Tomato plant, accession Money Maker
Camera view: horizontal (90 deg, fisheye); turntable rotation: 90 degrees
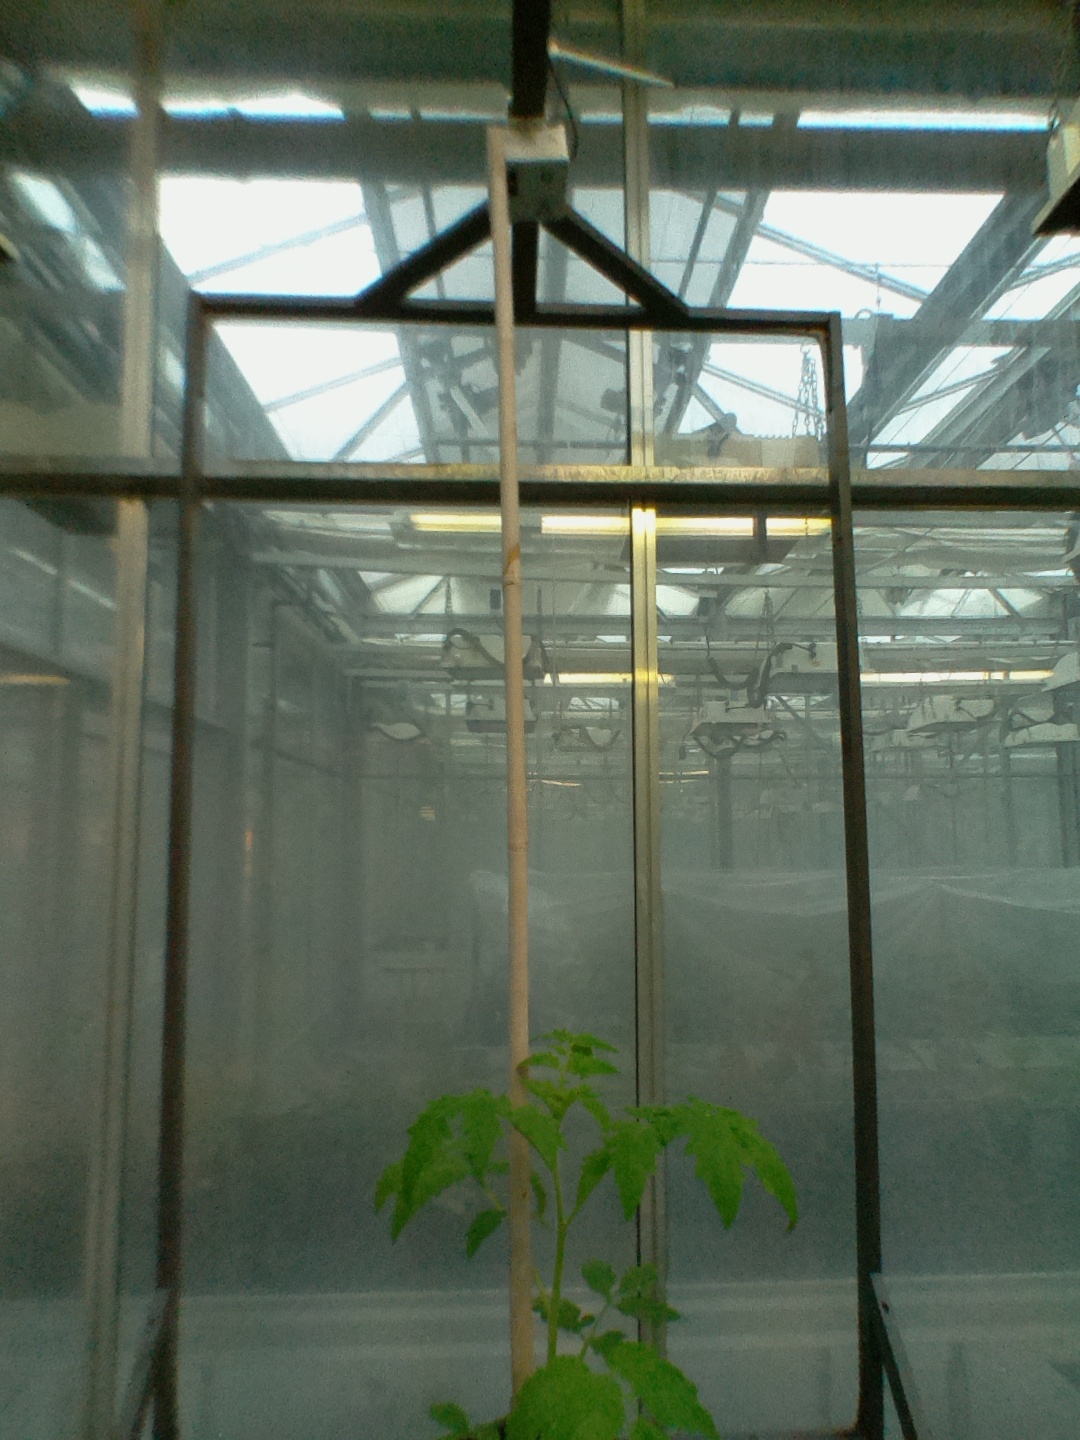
BBCH growth stage 13: 6 of true leaves visible